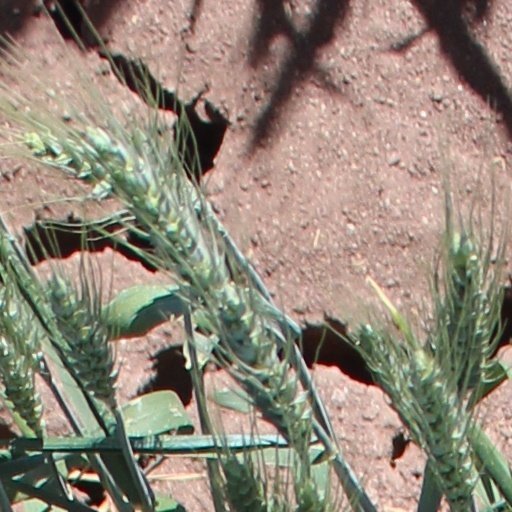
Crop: wheat